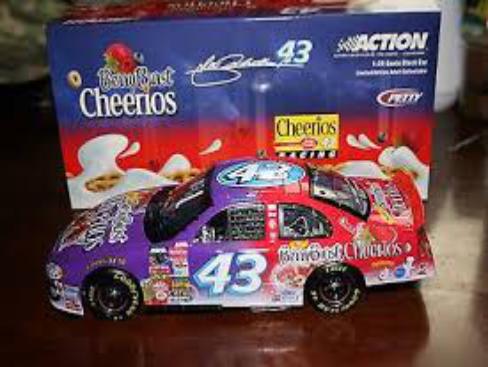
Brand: Berry Burst Cheerios
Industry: Food